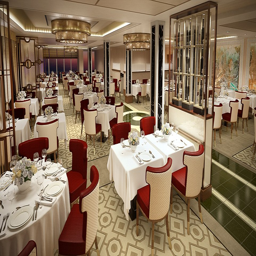
guests can dine whenever they like